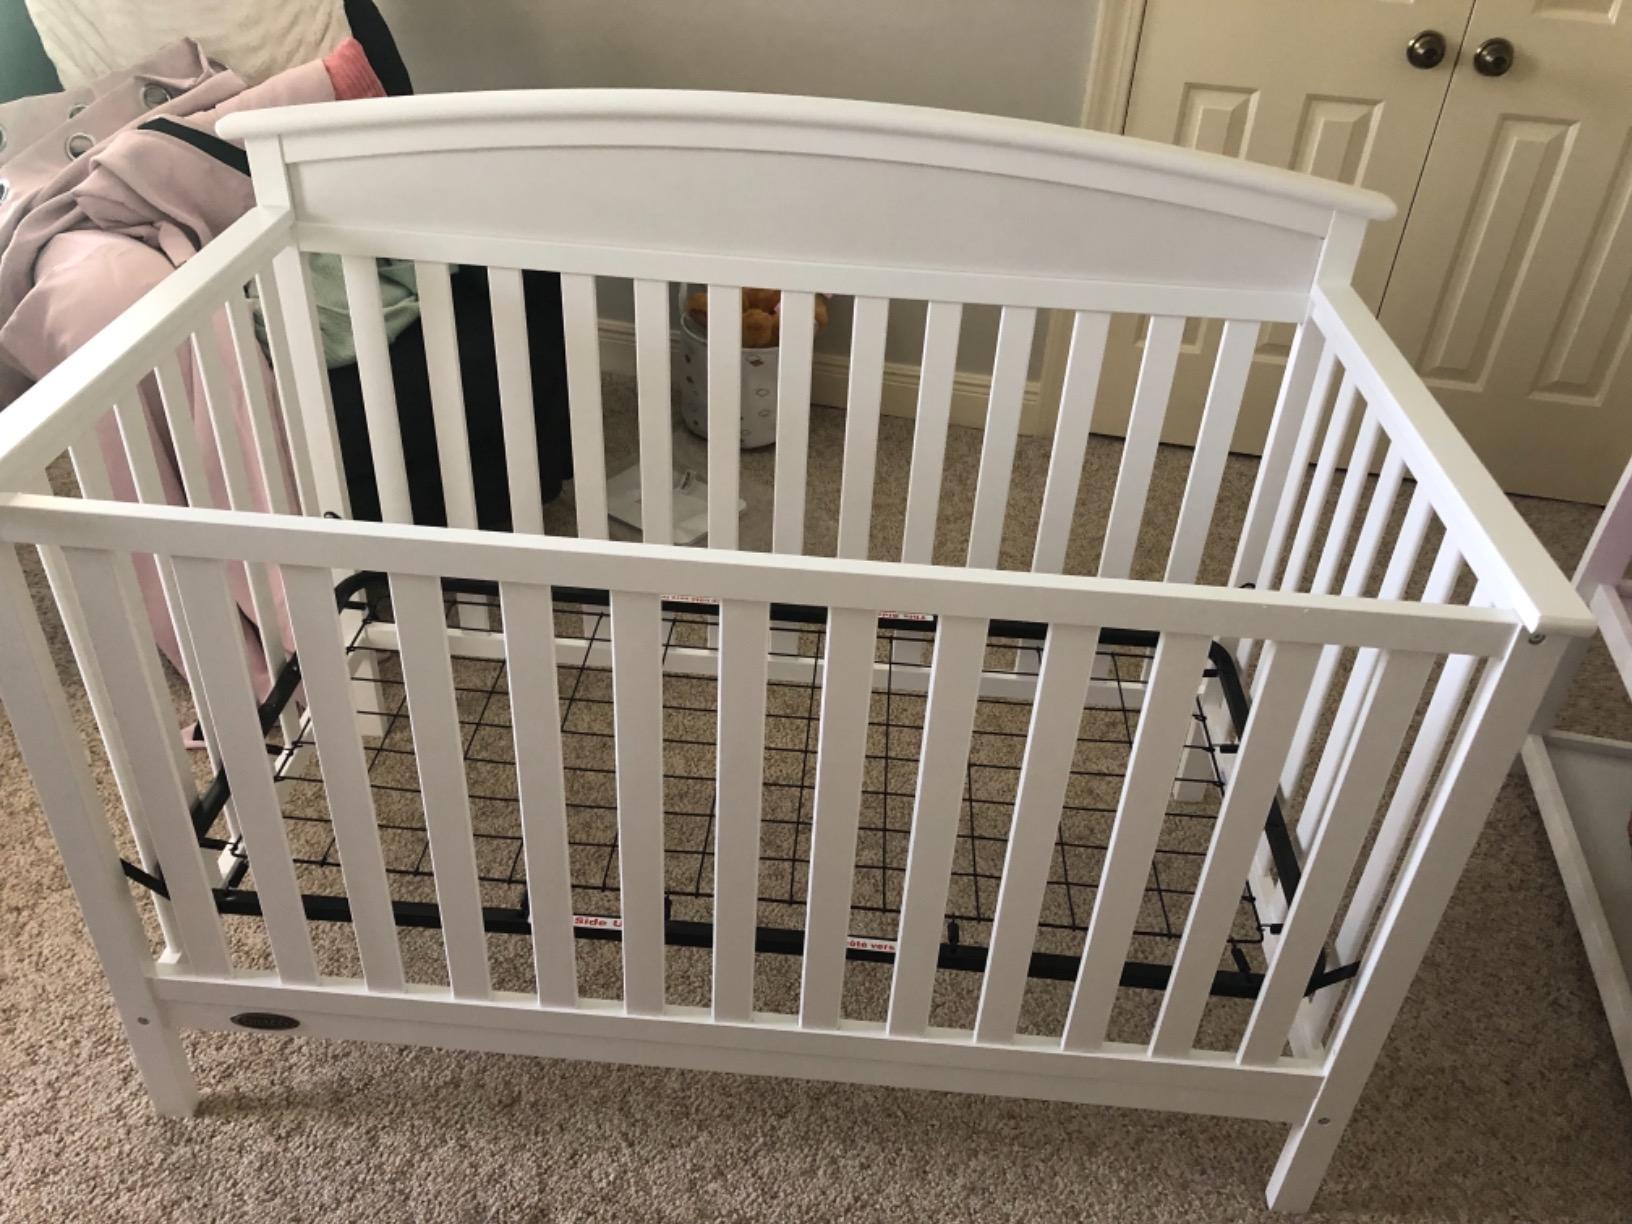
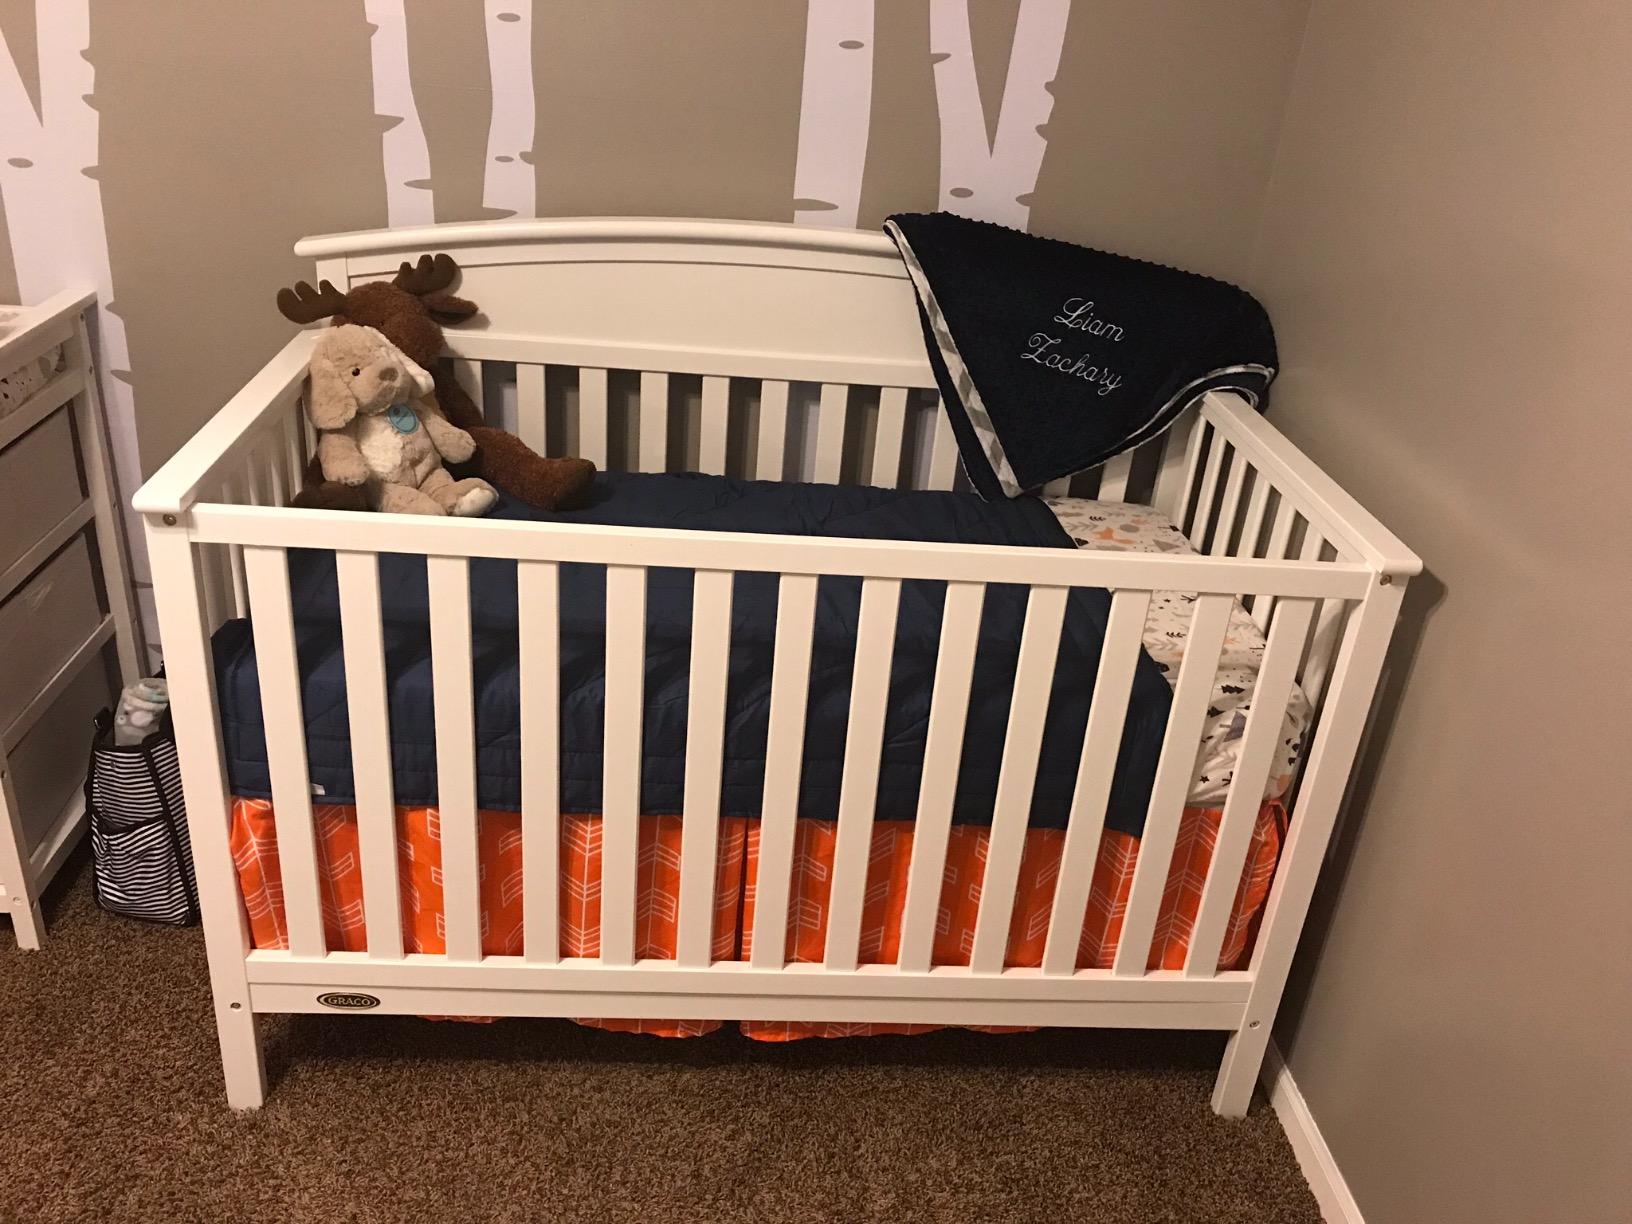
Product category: products_crib
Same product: yes